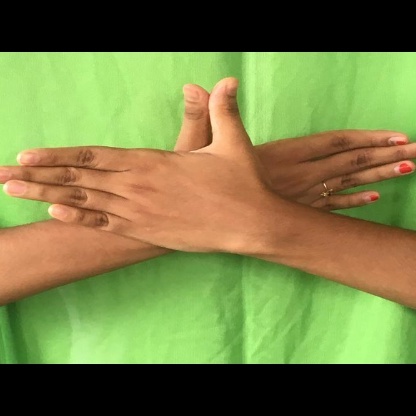
Mudra: Garuda